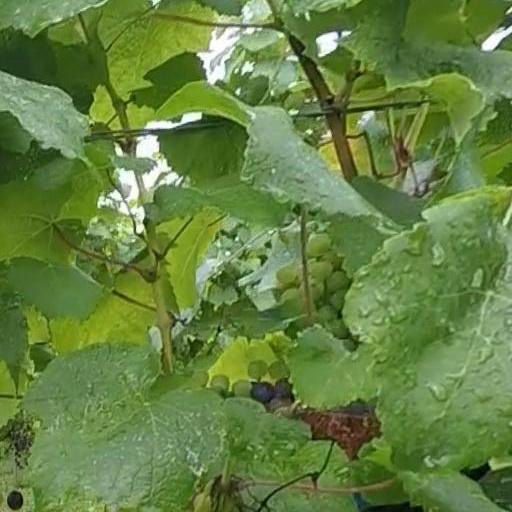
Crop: grape